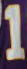
Number: 1